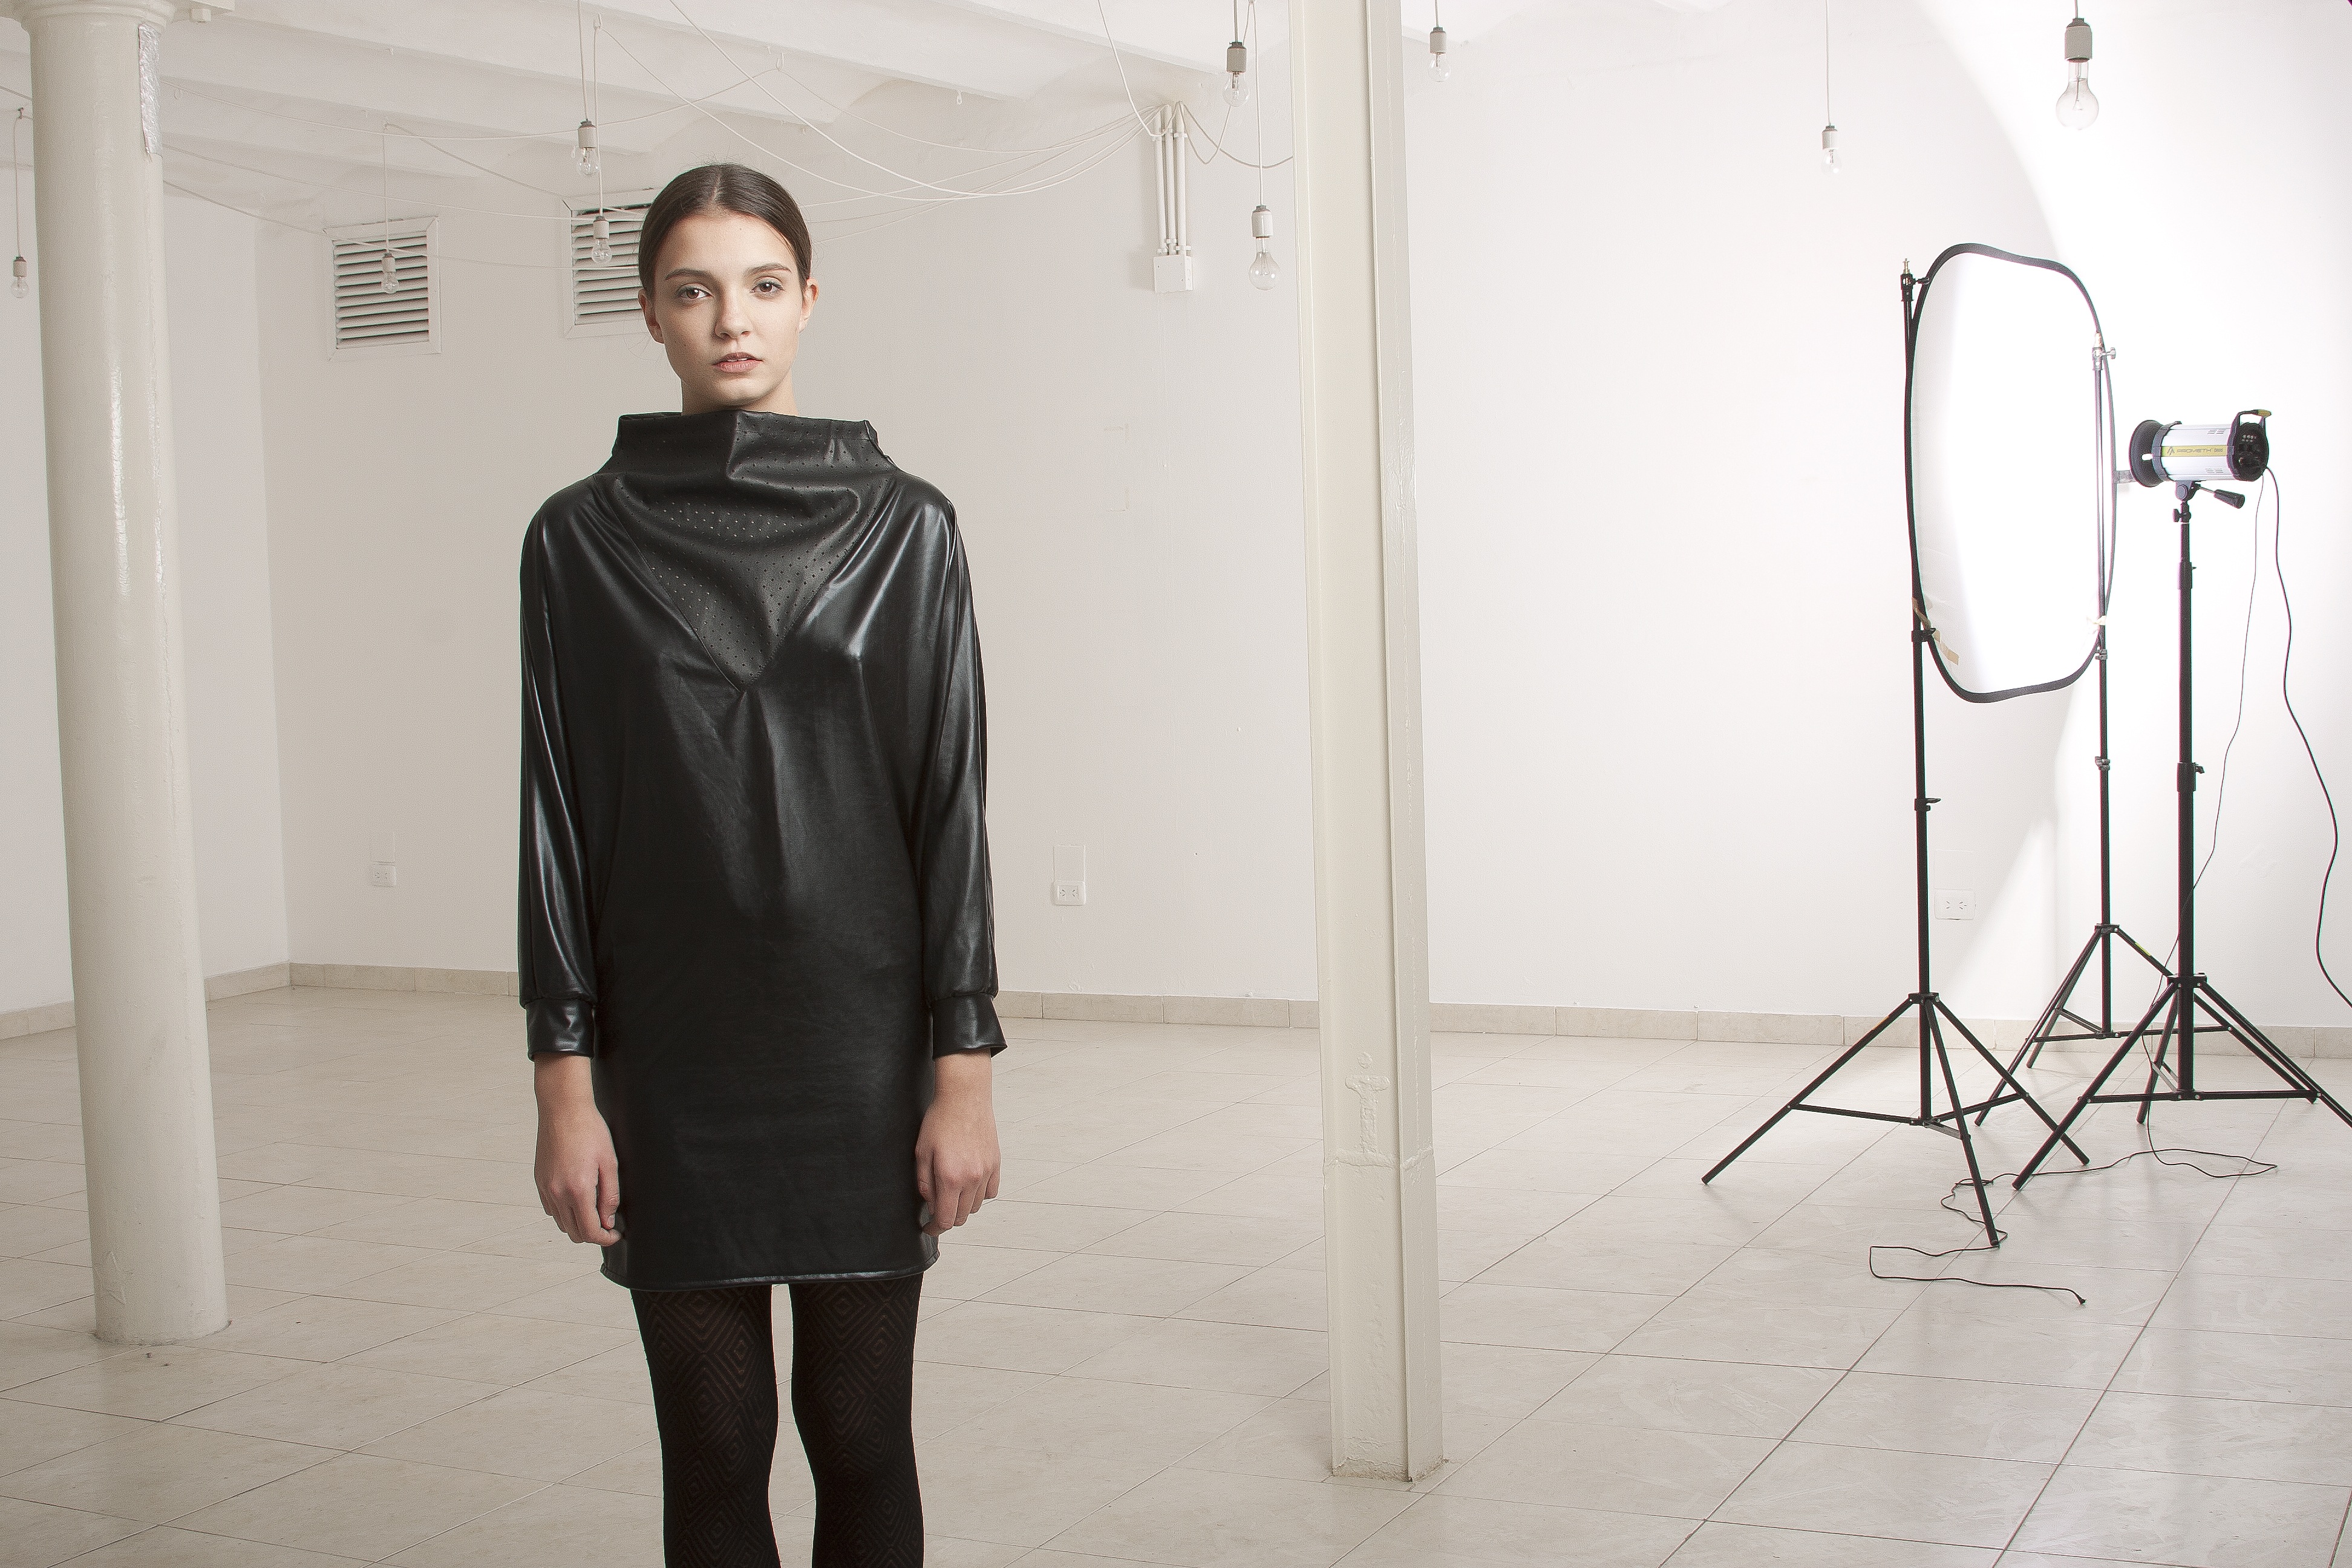
girl, photography, model, spring, fashion, clothing, dress, design, women, photo shoot, fashion design